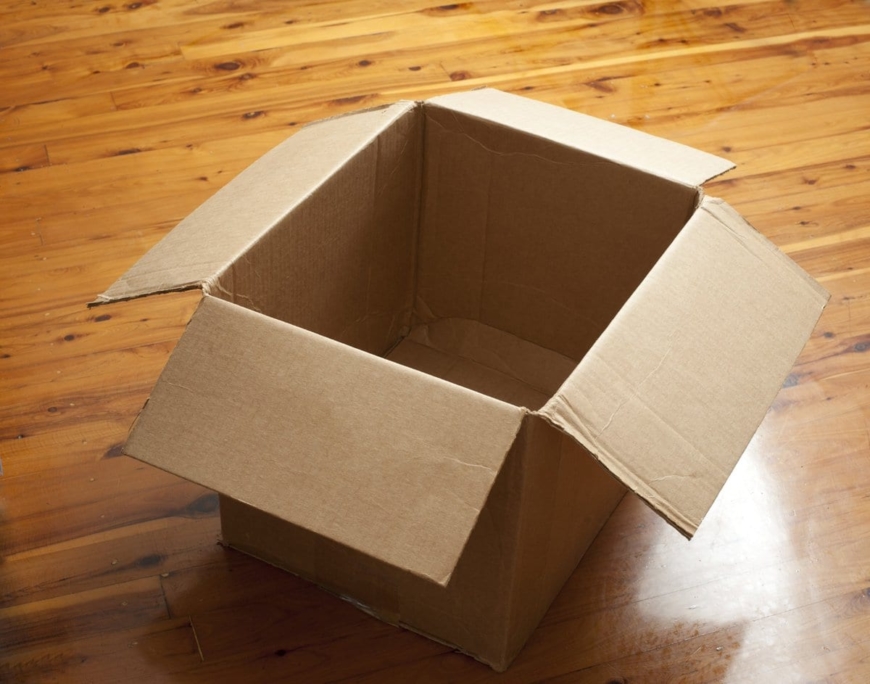
Waste category: paper